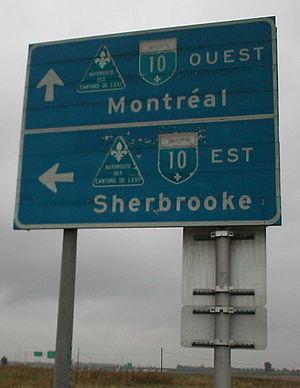
Le réseau autoroutier québécois est un réseau d'autoroutes et de voies rapides dans la province de Québec, au Canada. Composé de 31 itinéraires différents, dont la numérotation est tributaire de leur fonction, le réseau est concentré dans la région métropolitaine de Montréal, traversée par 18 de ces voies.